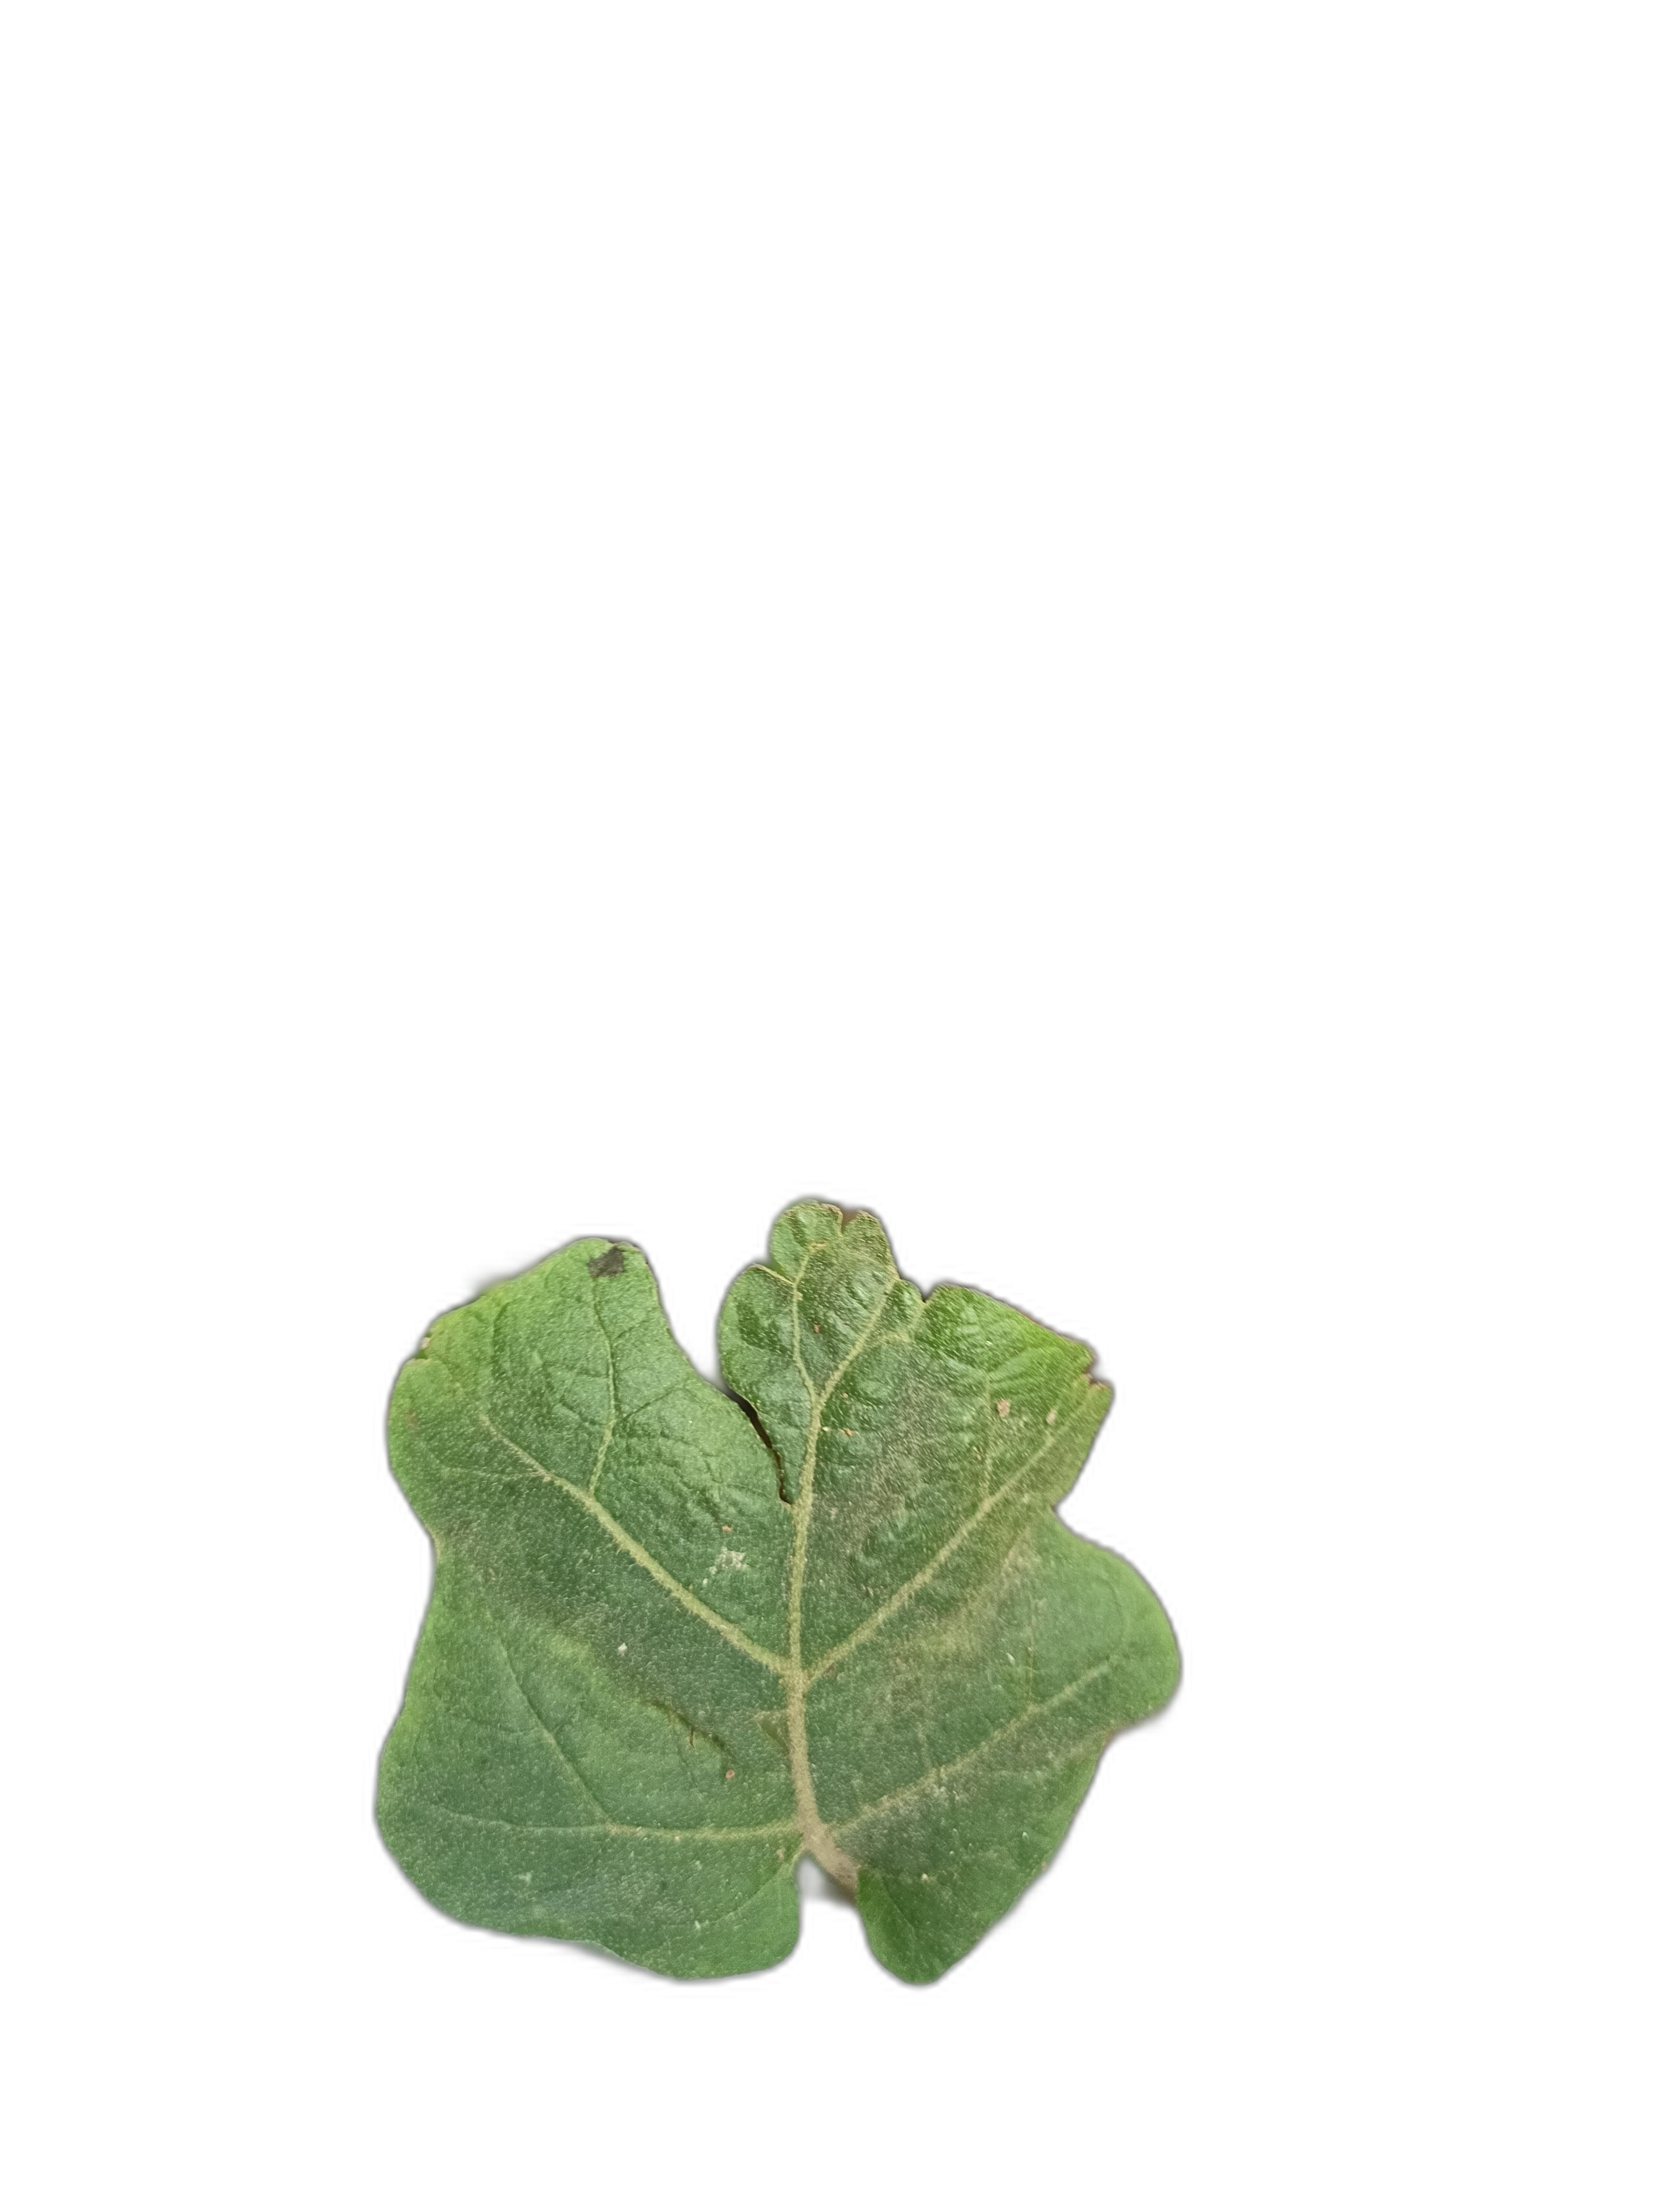
Label: Mosaic Virus Disease